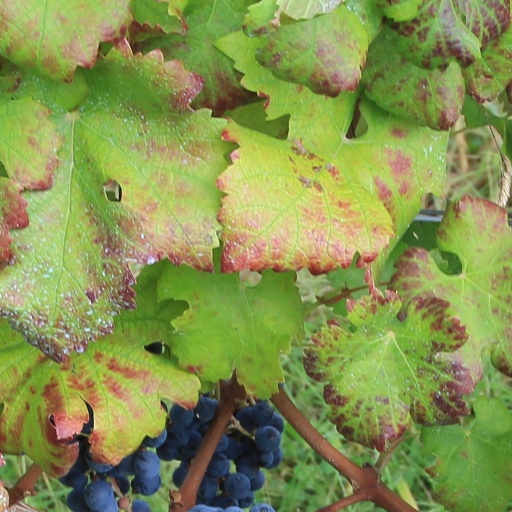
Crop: grape